List of NCAA Division I men's basketball career rebounding leaders

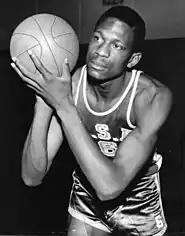
Bill Russell grabbed 1,606 rebounds.

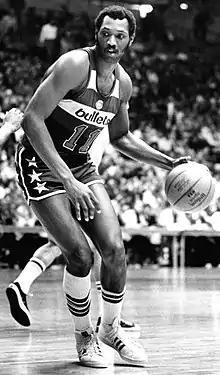
Elvin Hayes grabbed 1,602 rebounds.

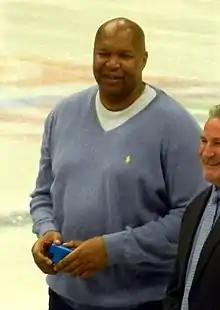
Derrick Coleman grabbed 1,534 rebounds.

In the official NCAA men's basketball record book, a distinction is drawn between the pre-1973 era and the post-1973 era. One reason is that because of the split into the three Divisions in use today (Divisions I, II and III), many of the rebounds accumulated in the pre-1973 era were against lesser-talented opponents that would be considered Division II, III or even NAIA in today's classification scheme. Although the 1972–73 season was before the divisional split, the NCAA officially considers that season to be "post-1973" because of the adoption of freshman eligibility for varsity play in all NCAA sports effective in August 1972. Listed below are the top 10 rebounders in NCAA Division I basketball since 1973.